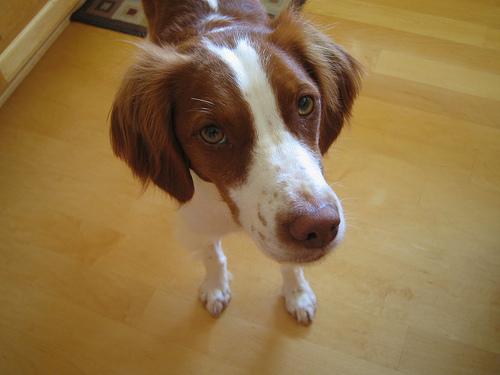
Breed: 232-n000076-Brittany_spaniel